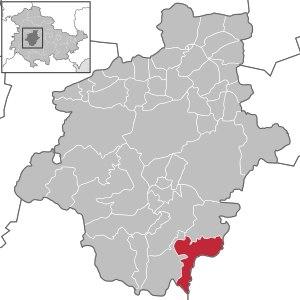
Crawinkel est une commune allemande de l'arrondissement de Gotha, en Thuringe où fut brulé pendant la Seconde Guerre mondiale le wagon de l'Armistice sur l'ordre de Hitler. La commune est administrée par la ville d'Ohrdruf.